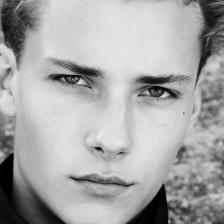
Label: faces